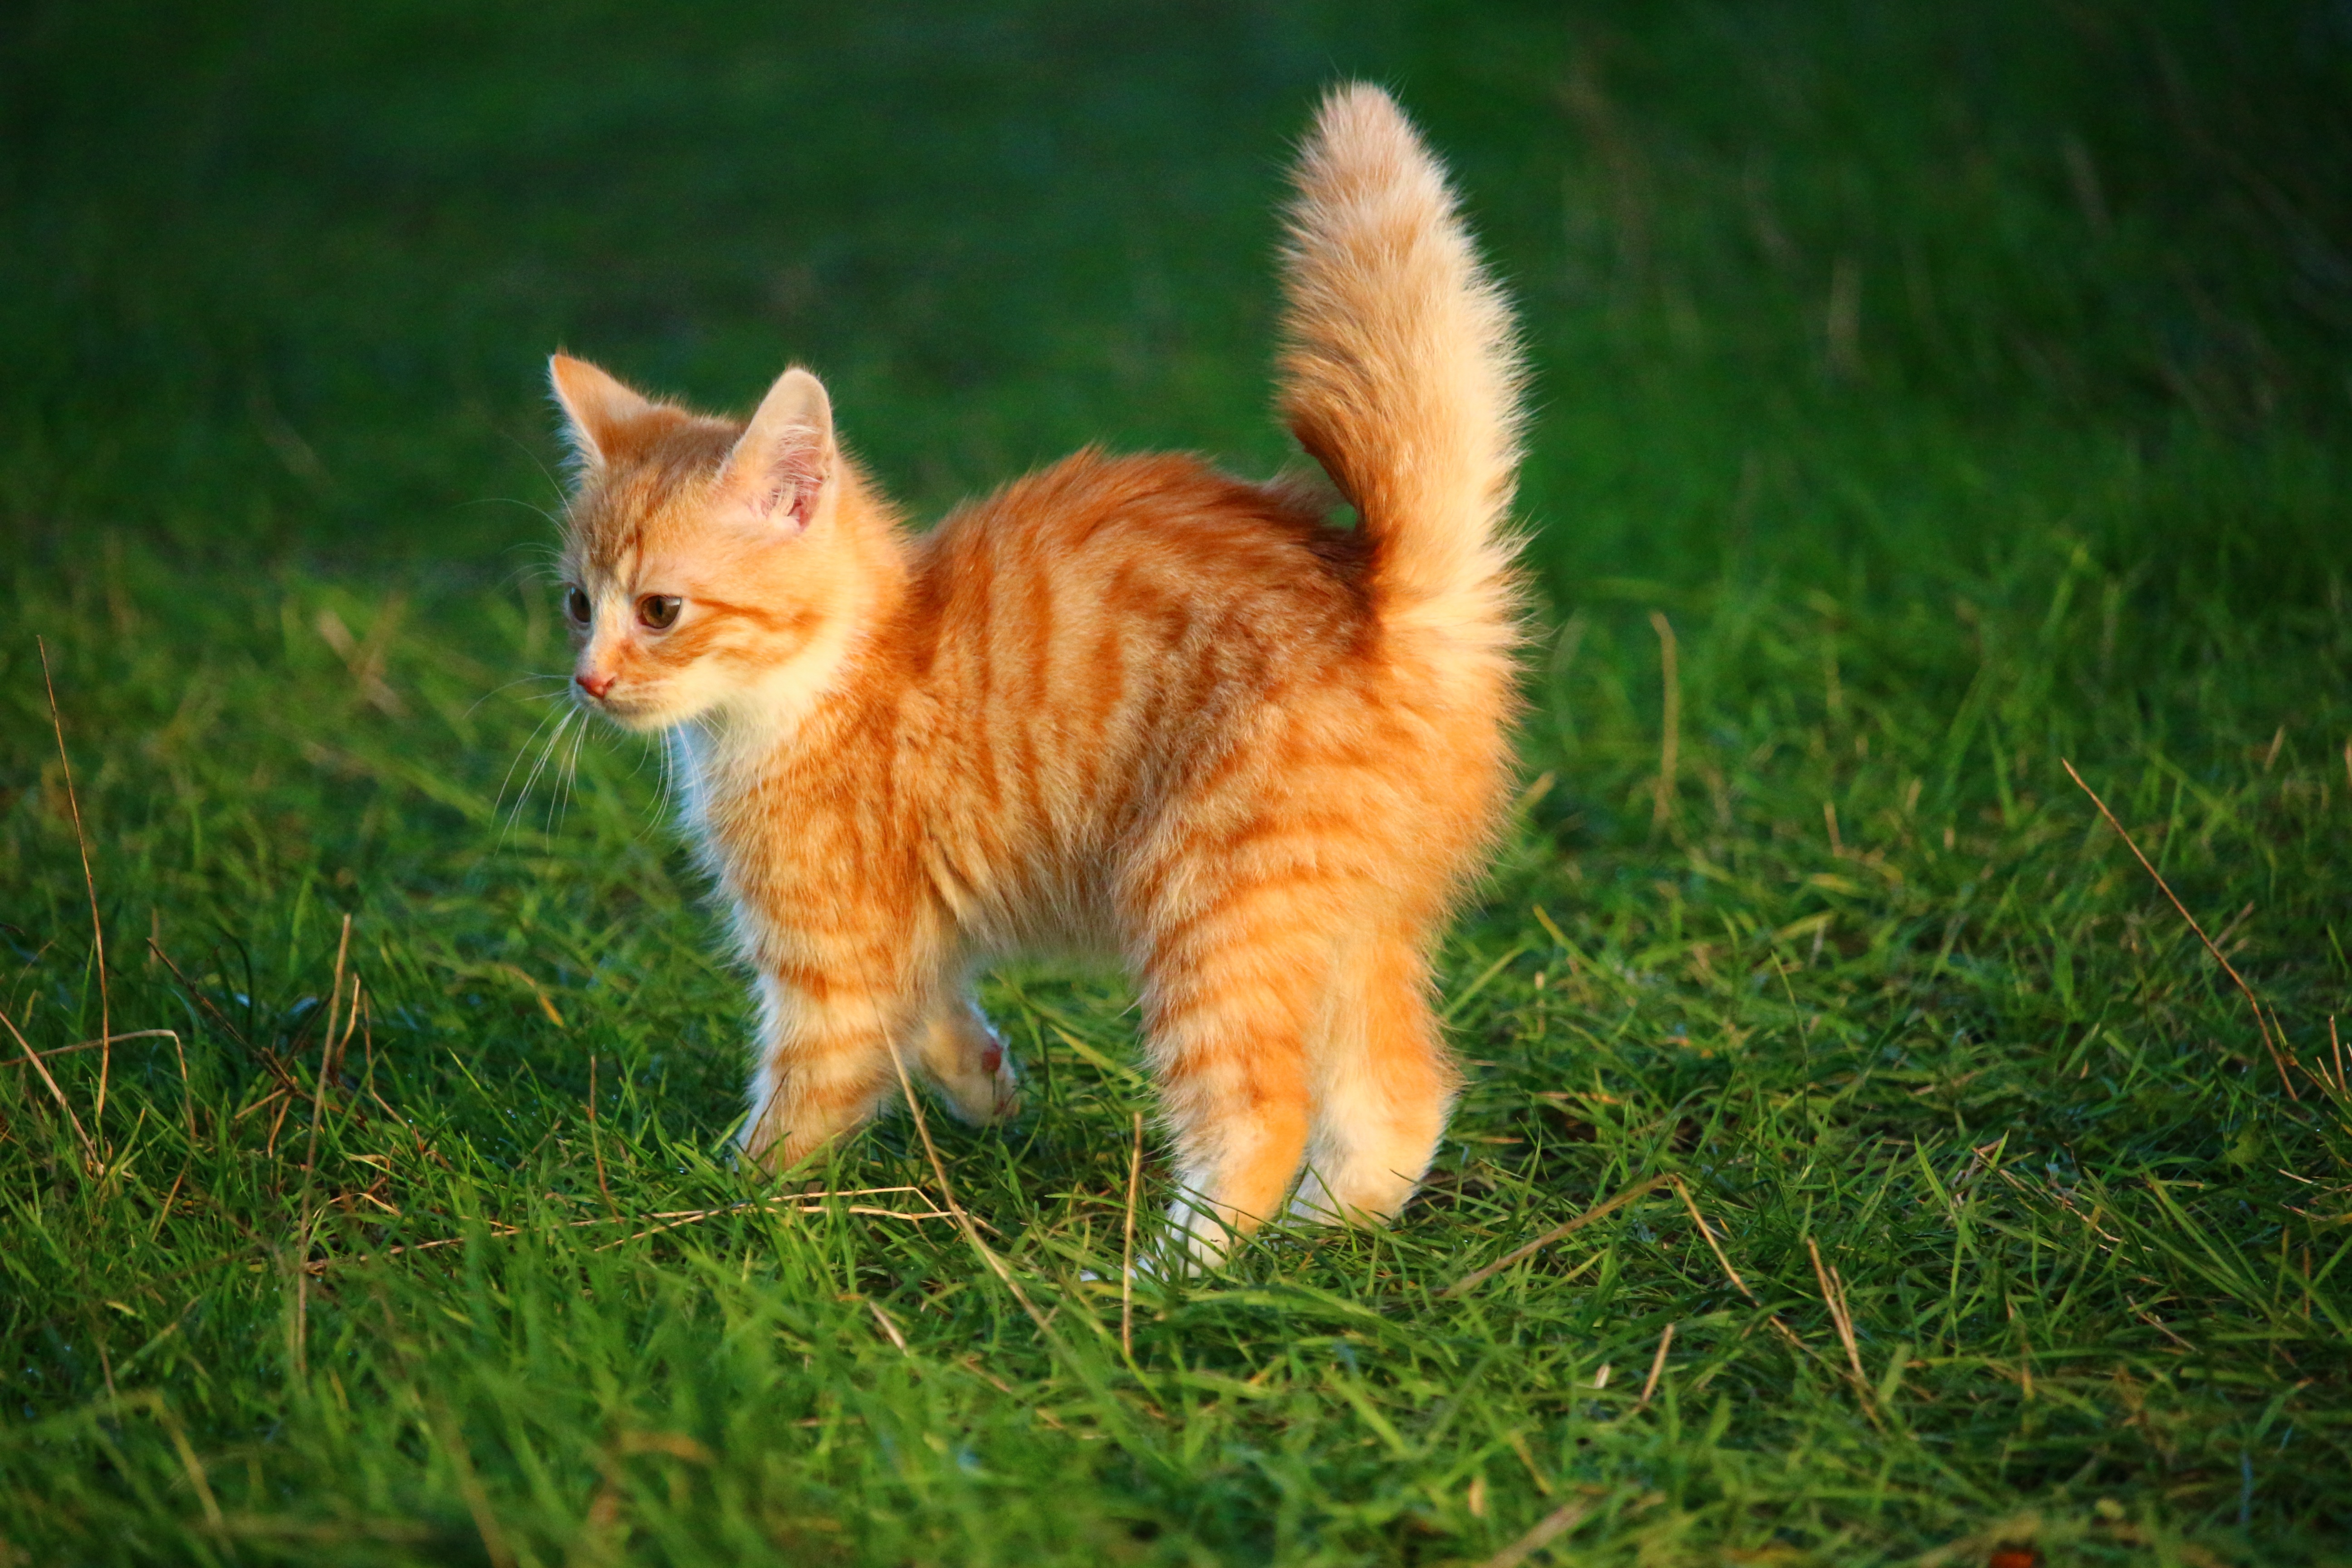
grass, kitten, cat, mammal, fauna, whiskers, vertebrate, young cat, red cat, cat baby, small to medium sized cats, cat like mammal